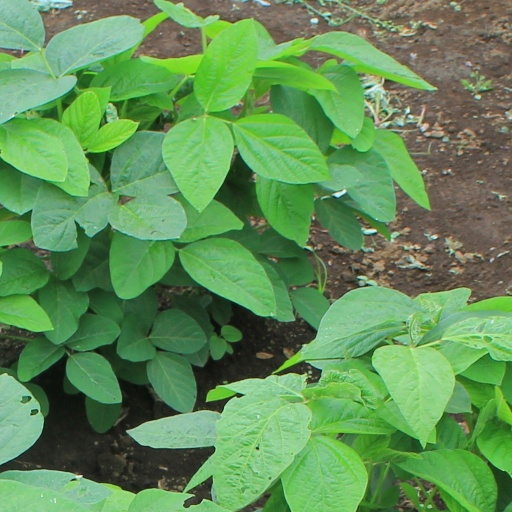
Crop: soybean